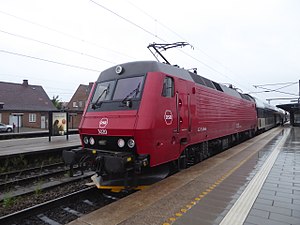
DSB / Rullende materiel / Materiel i drift
Statsvirksomheden DSB er en selvstændig offentlig virksomhed, der driver persontrafik på statens jernbanenet, og som er ejet 100 % af Transport-, Bygnings- og Boligministeriet. DSB opstod i 1885, efter staten i 1867 under navnet De jysk-fynske Statsbaner overtog det private selskab Det Danske Jernbanedriftselskab og i 1880 det ligeledes privatejede Det Sjællandske Jernbaneselskab.